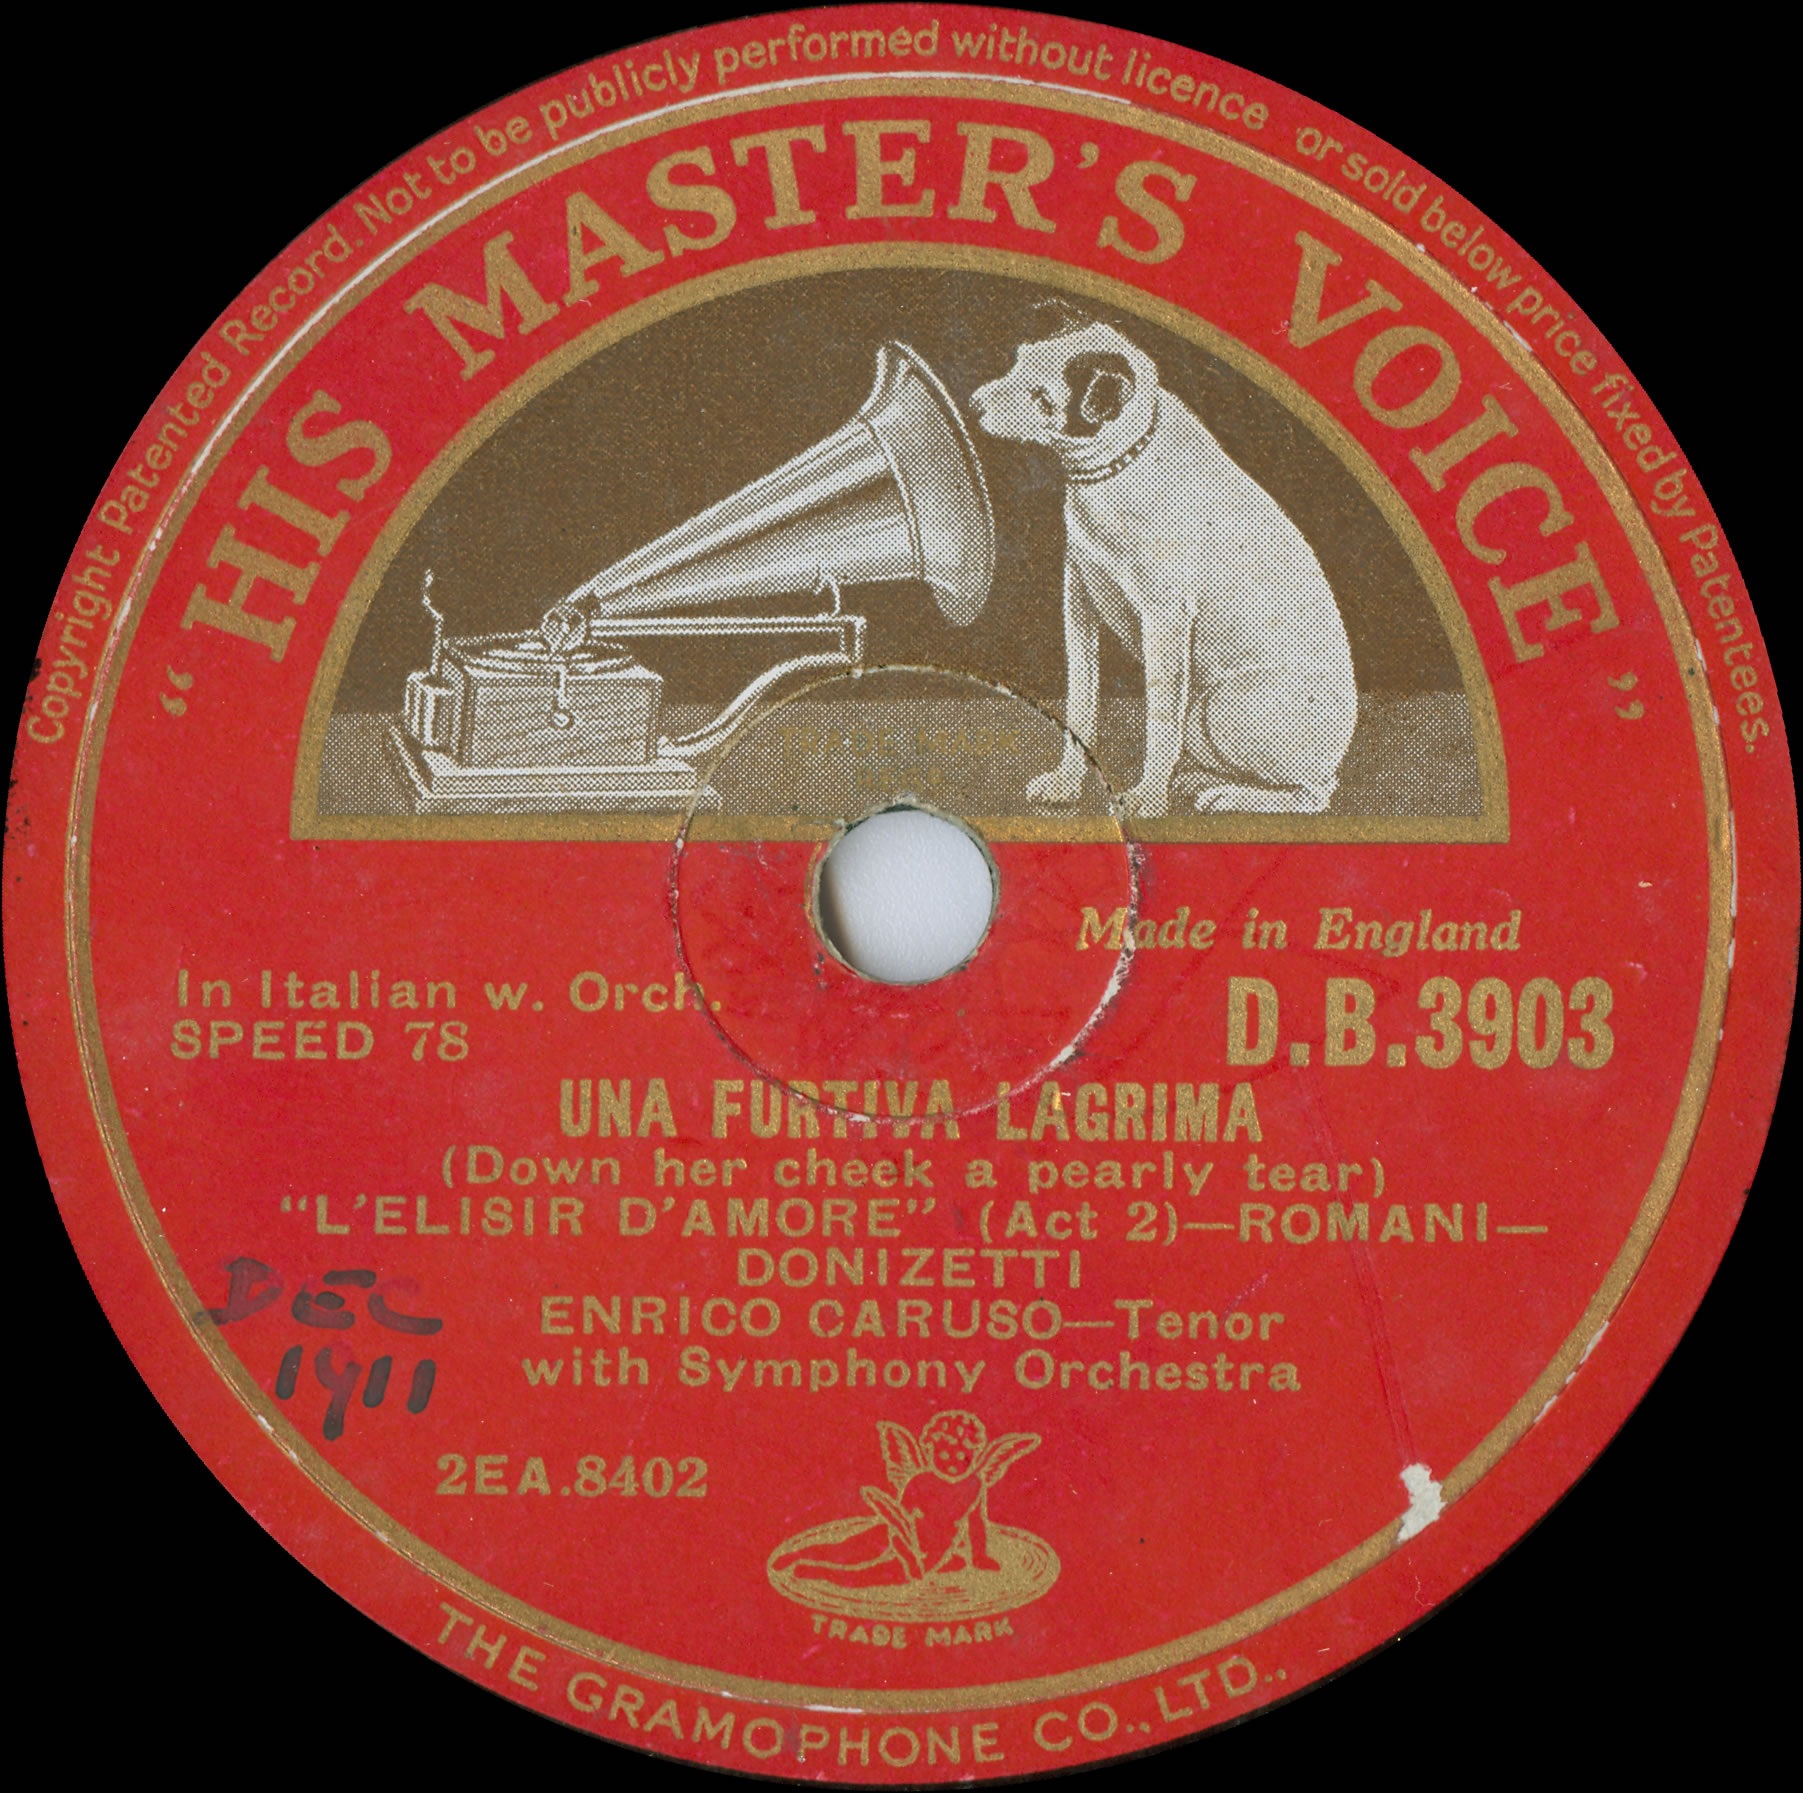
record, music, old, plate, junk, label, flea market, disc, award, poetry